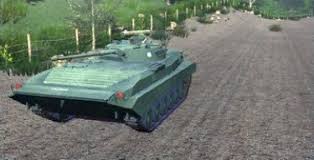
Label: BMP